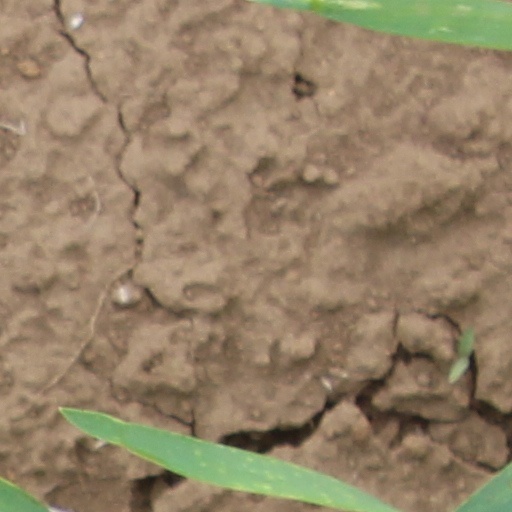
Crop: wheat